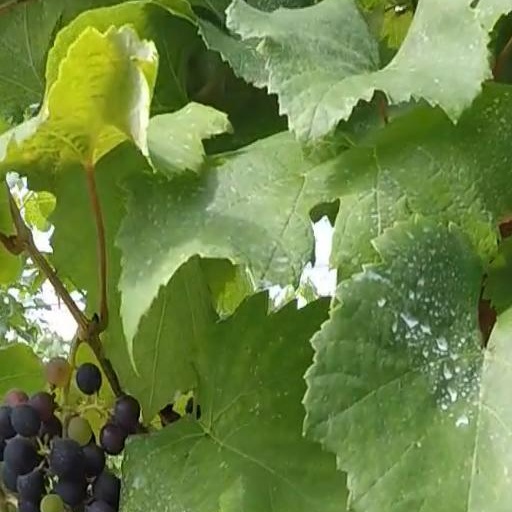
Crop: grape